Charles F. Newcombe

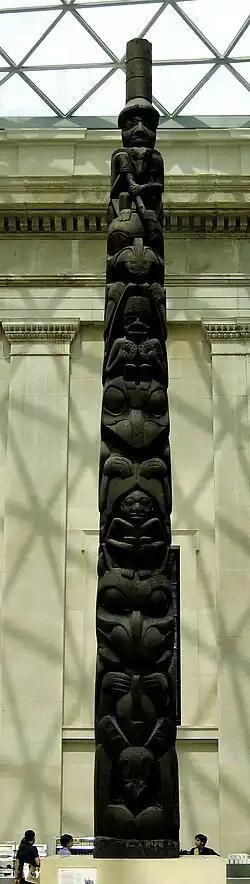
This totem pole was bought by the British Museum from Newcombe in 1903.

Charles Frederick Newcombe (15 September 1851 – 19 October 1924) was a British botanist and ethnographic researcher. He is known for his studies of the First Nations or native people of Canada.